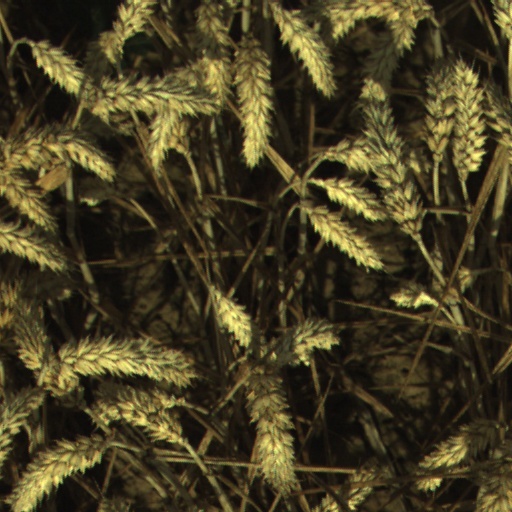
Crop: wheat